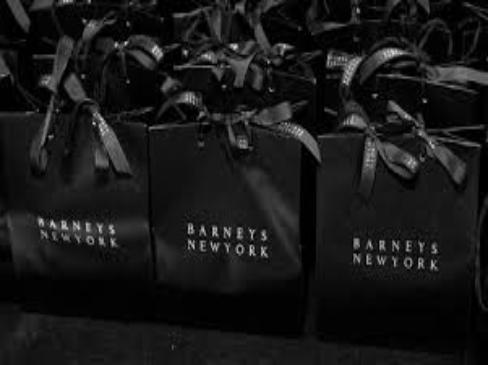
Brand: Barneys New York
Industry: Clothes